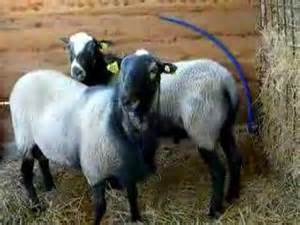
Label: sheep